William Joseph Dendinger

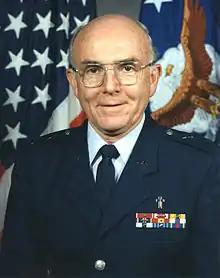
Dendinger as the 13th Chief of US Air Force chaplains

William Joseph Dendinger (born May 20, 1939) is an American prelate of the Roman Catholic Church. Appointed by Pope John Paul II, he served as bishop of the Diocese of Grand Island in Nebraska from December 13, 2004, until January 14, 2015.